Auxiliary crane ship

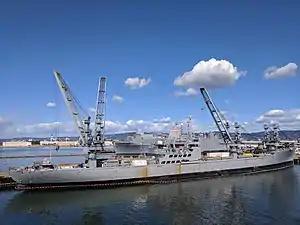
SS Gem State SS "Gem State" (T-ACS-2) at Alameda

An Auxiliary Crane Ship is a vessel of the United States Military Sealift Command designed to operate where port facilities are limited or damaged to transfer cargo between themselves, other vessels, and piers.